Crime in Belgium

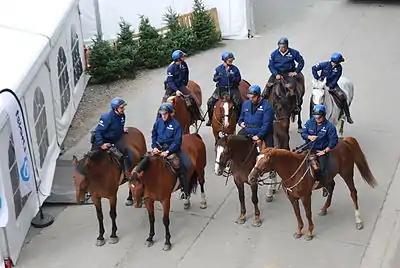
Belgian mounted police.

Crime in Belgium is countered by the Belgian Police and other agencies.